Jenny Taft

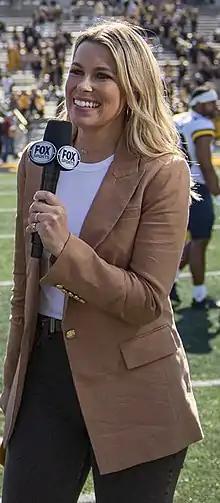
Taft in 2022

Jenny Taft (born September 5, 1987) is an American sports television personality who works as a lead college football sideline reporter on Fox broadcasts. Her broadcasting career began with the Fox Sports North (FSN) regional affiliate. Taft is also a pit reporter for BattleBots on the Discovery Channel and served as the moderator on Fox Sports 1's "Undisputed".